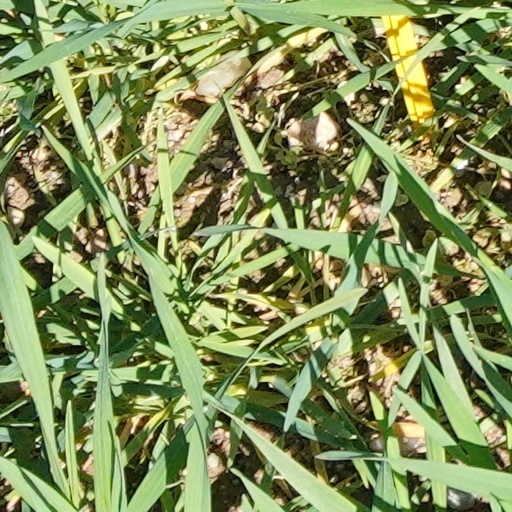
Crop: wheat